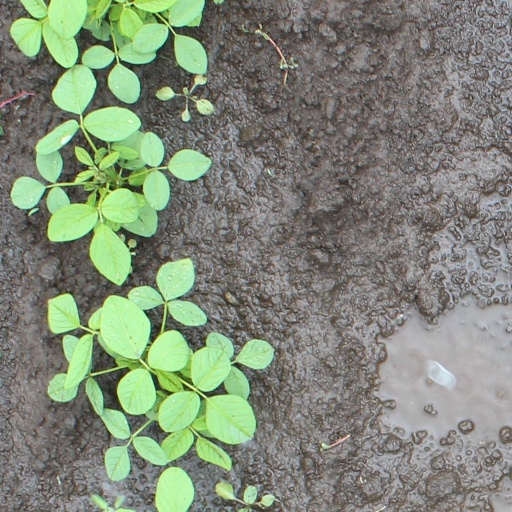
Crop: soybean